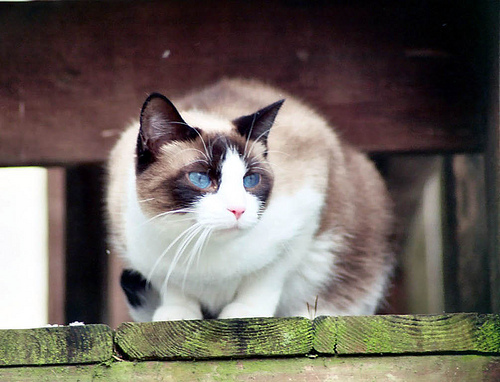
Breed: ragdoll